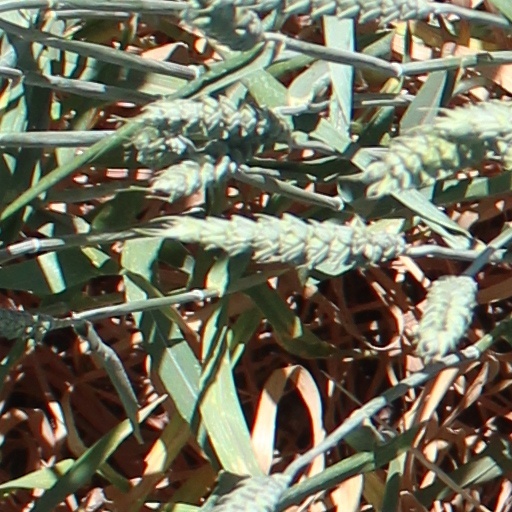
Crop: wheat